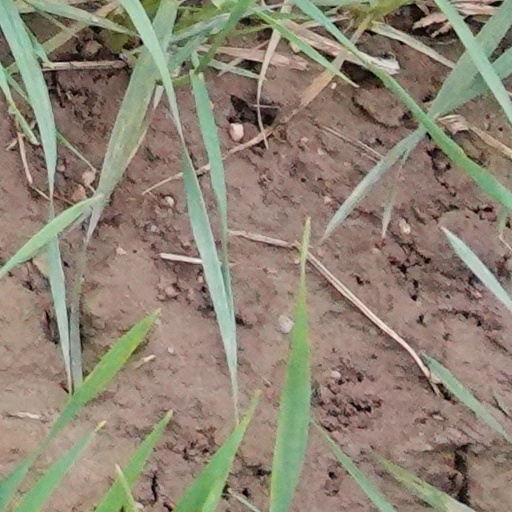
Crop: wheat